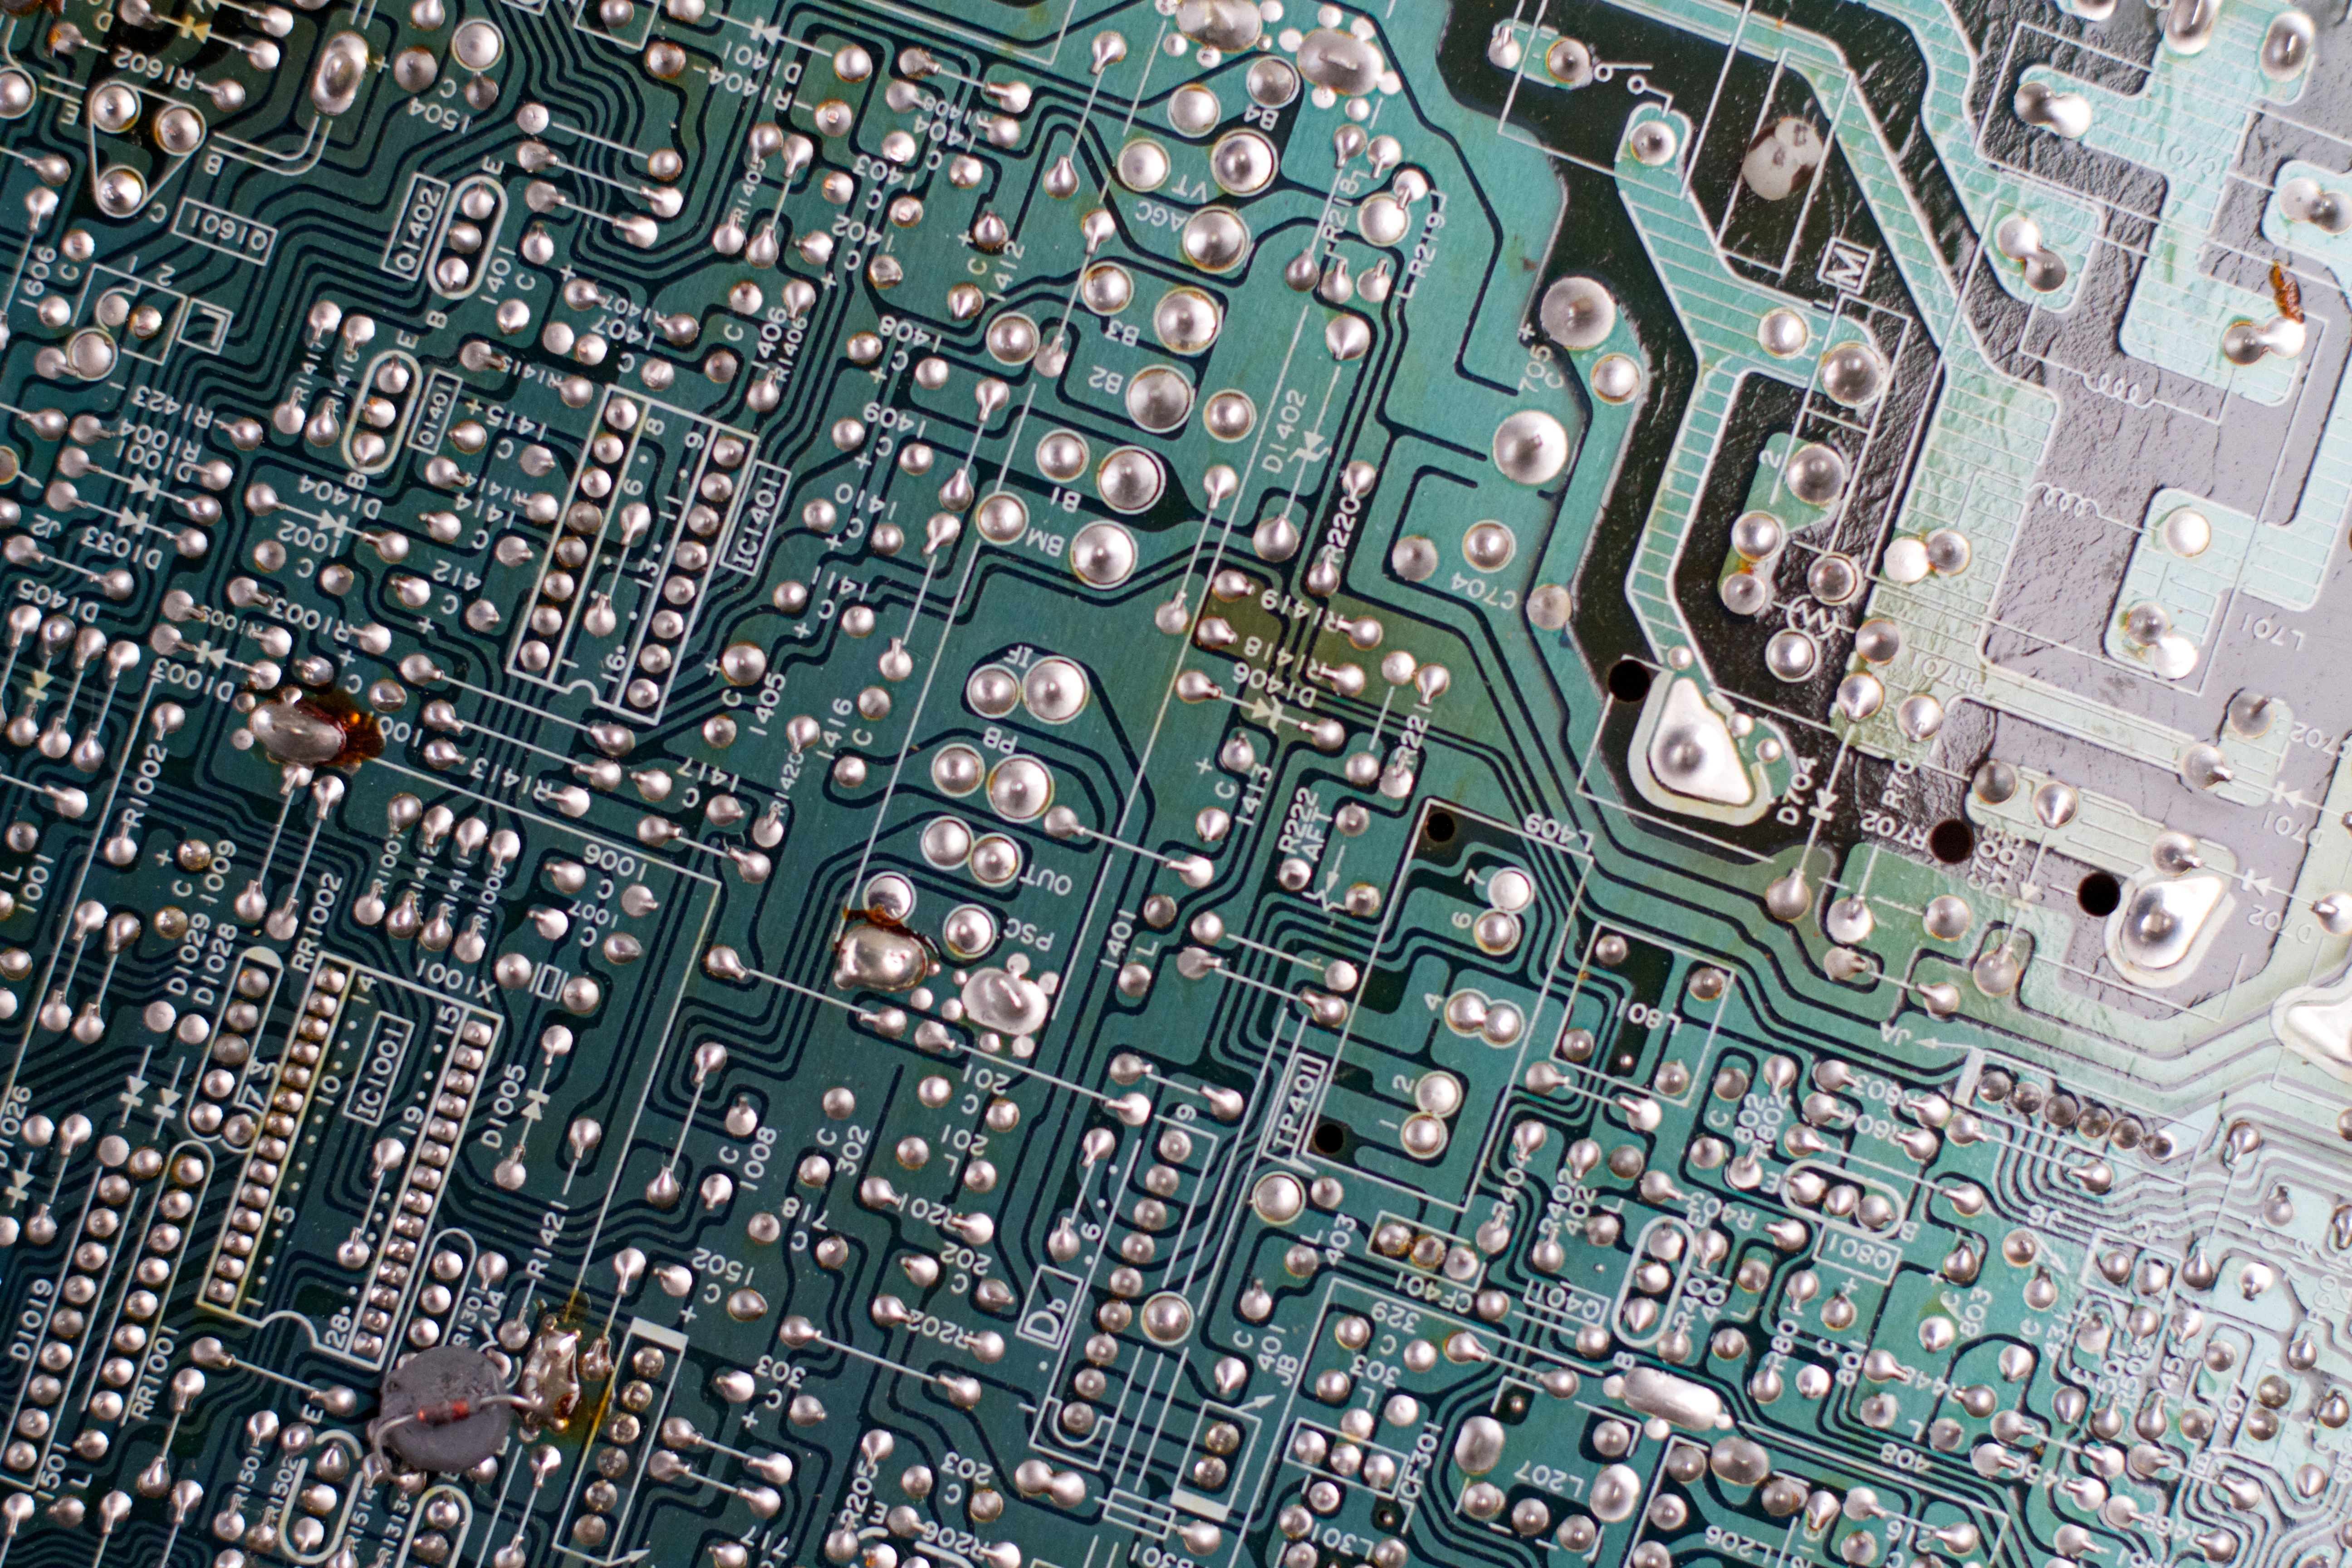
city, skyscraper, suburb, photowalk, metropolis, screenshot, bird's eye view, aerial photography, urban design, residential area, human settlement, metropolitan area